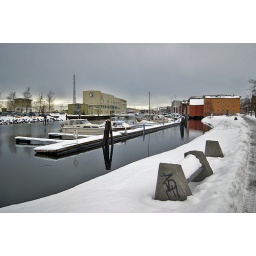
Trondheim - old houses by river Nidelven